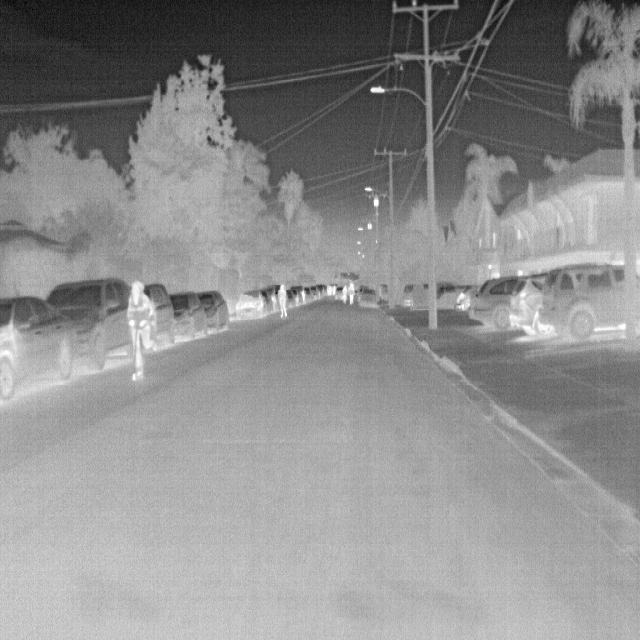
Detected objects:
label: person
label: person